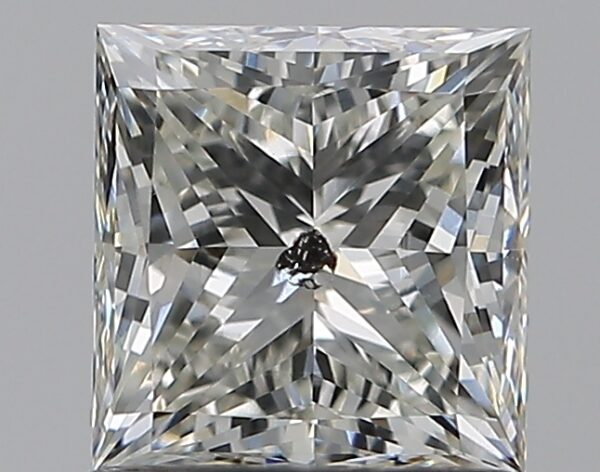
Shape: princess
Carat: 1
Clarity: SI2
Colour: H
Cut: EX
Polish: EX
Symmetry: EX
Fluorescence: N
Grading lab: IGI
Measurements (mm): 5.38 x 5.22 x 3.84